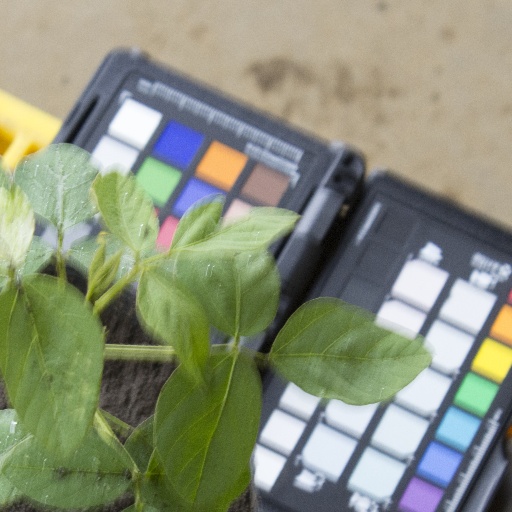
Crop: soybean